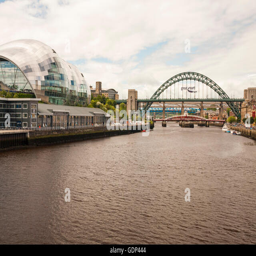
a view of the quayside featuring the bridges